Museums in Kangla

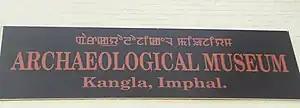
The "Archaeological Museum" inside the Kangla Fort in Imphal West district of

There are three notable museums inside the Kangla Fort in Imphal West district of , which are the Kangla Museum, the Archaeological Museum and the Memento Museum. Some people also count the Hijagang (Boatyard of traditional Meitei watercrafts) as a museum.